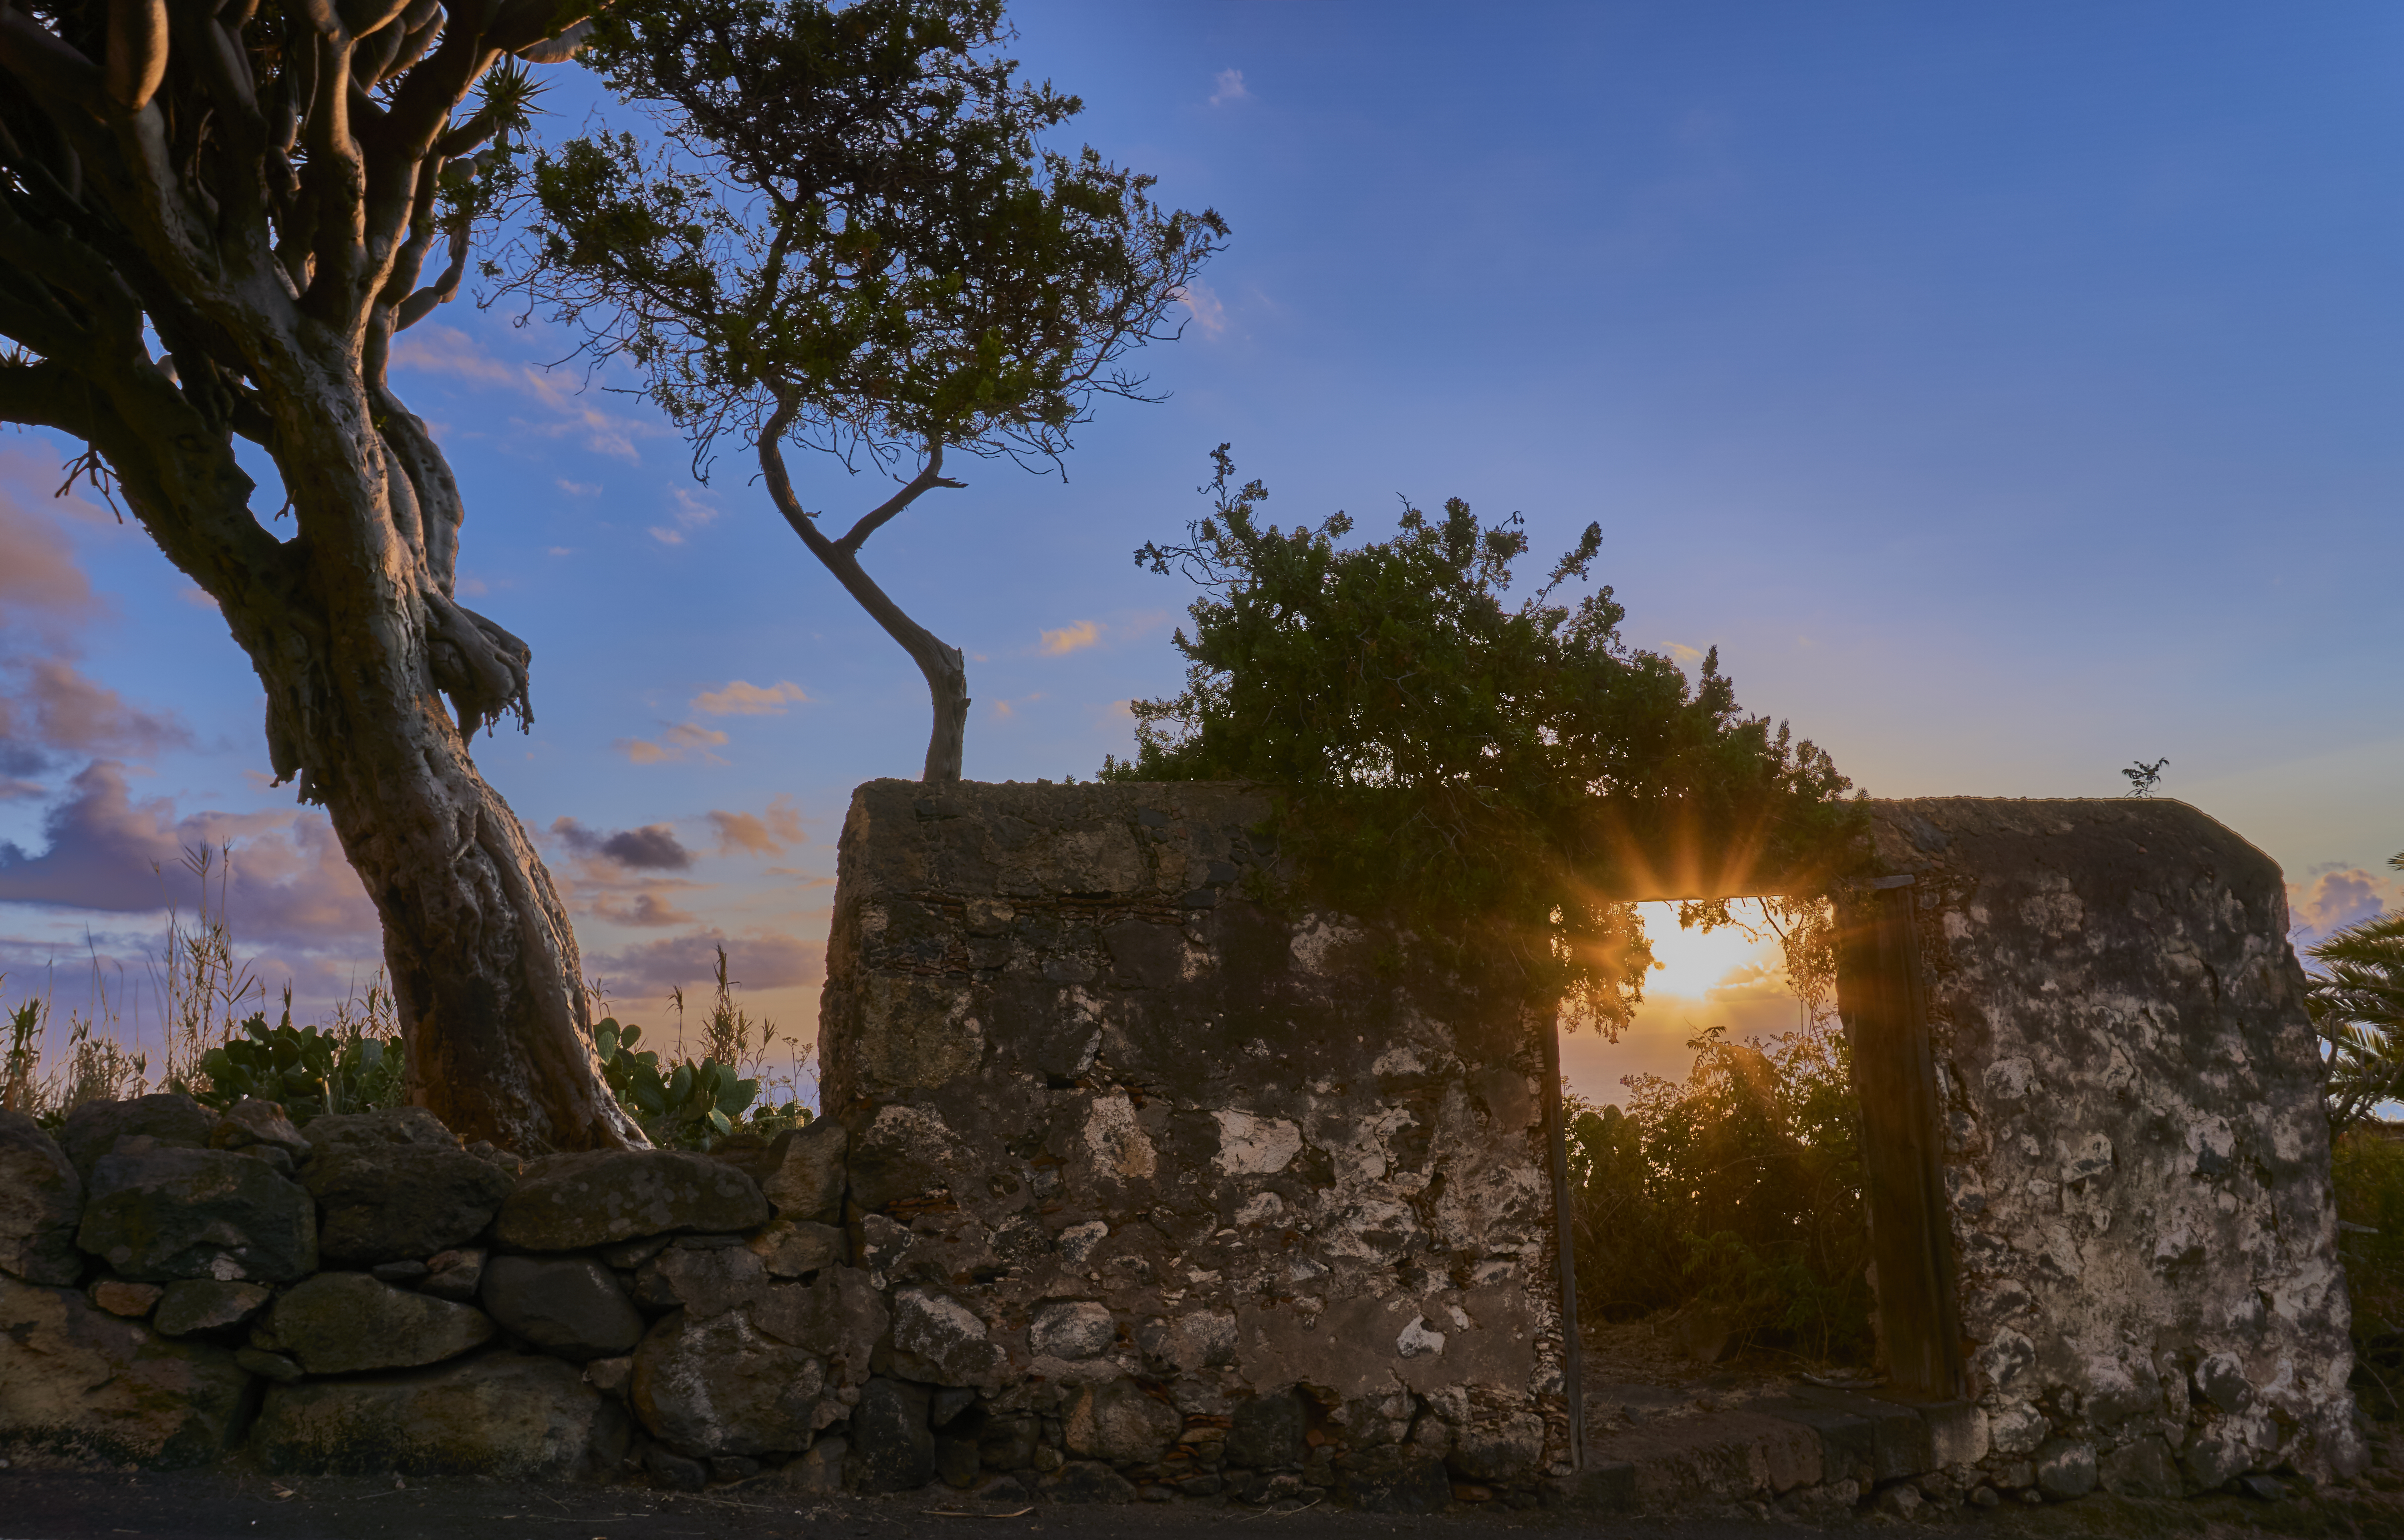
nature, tree, sky, wall, light, morning, ruins, woody plant, sunlight, evening, plant, house, architecture, stone wall, ancient history, landscape, night, rock, history, cloud, building, tourism